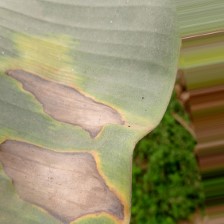
Label: cordana